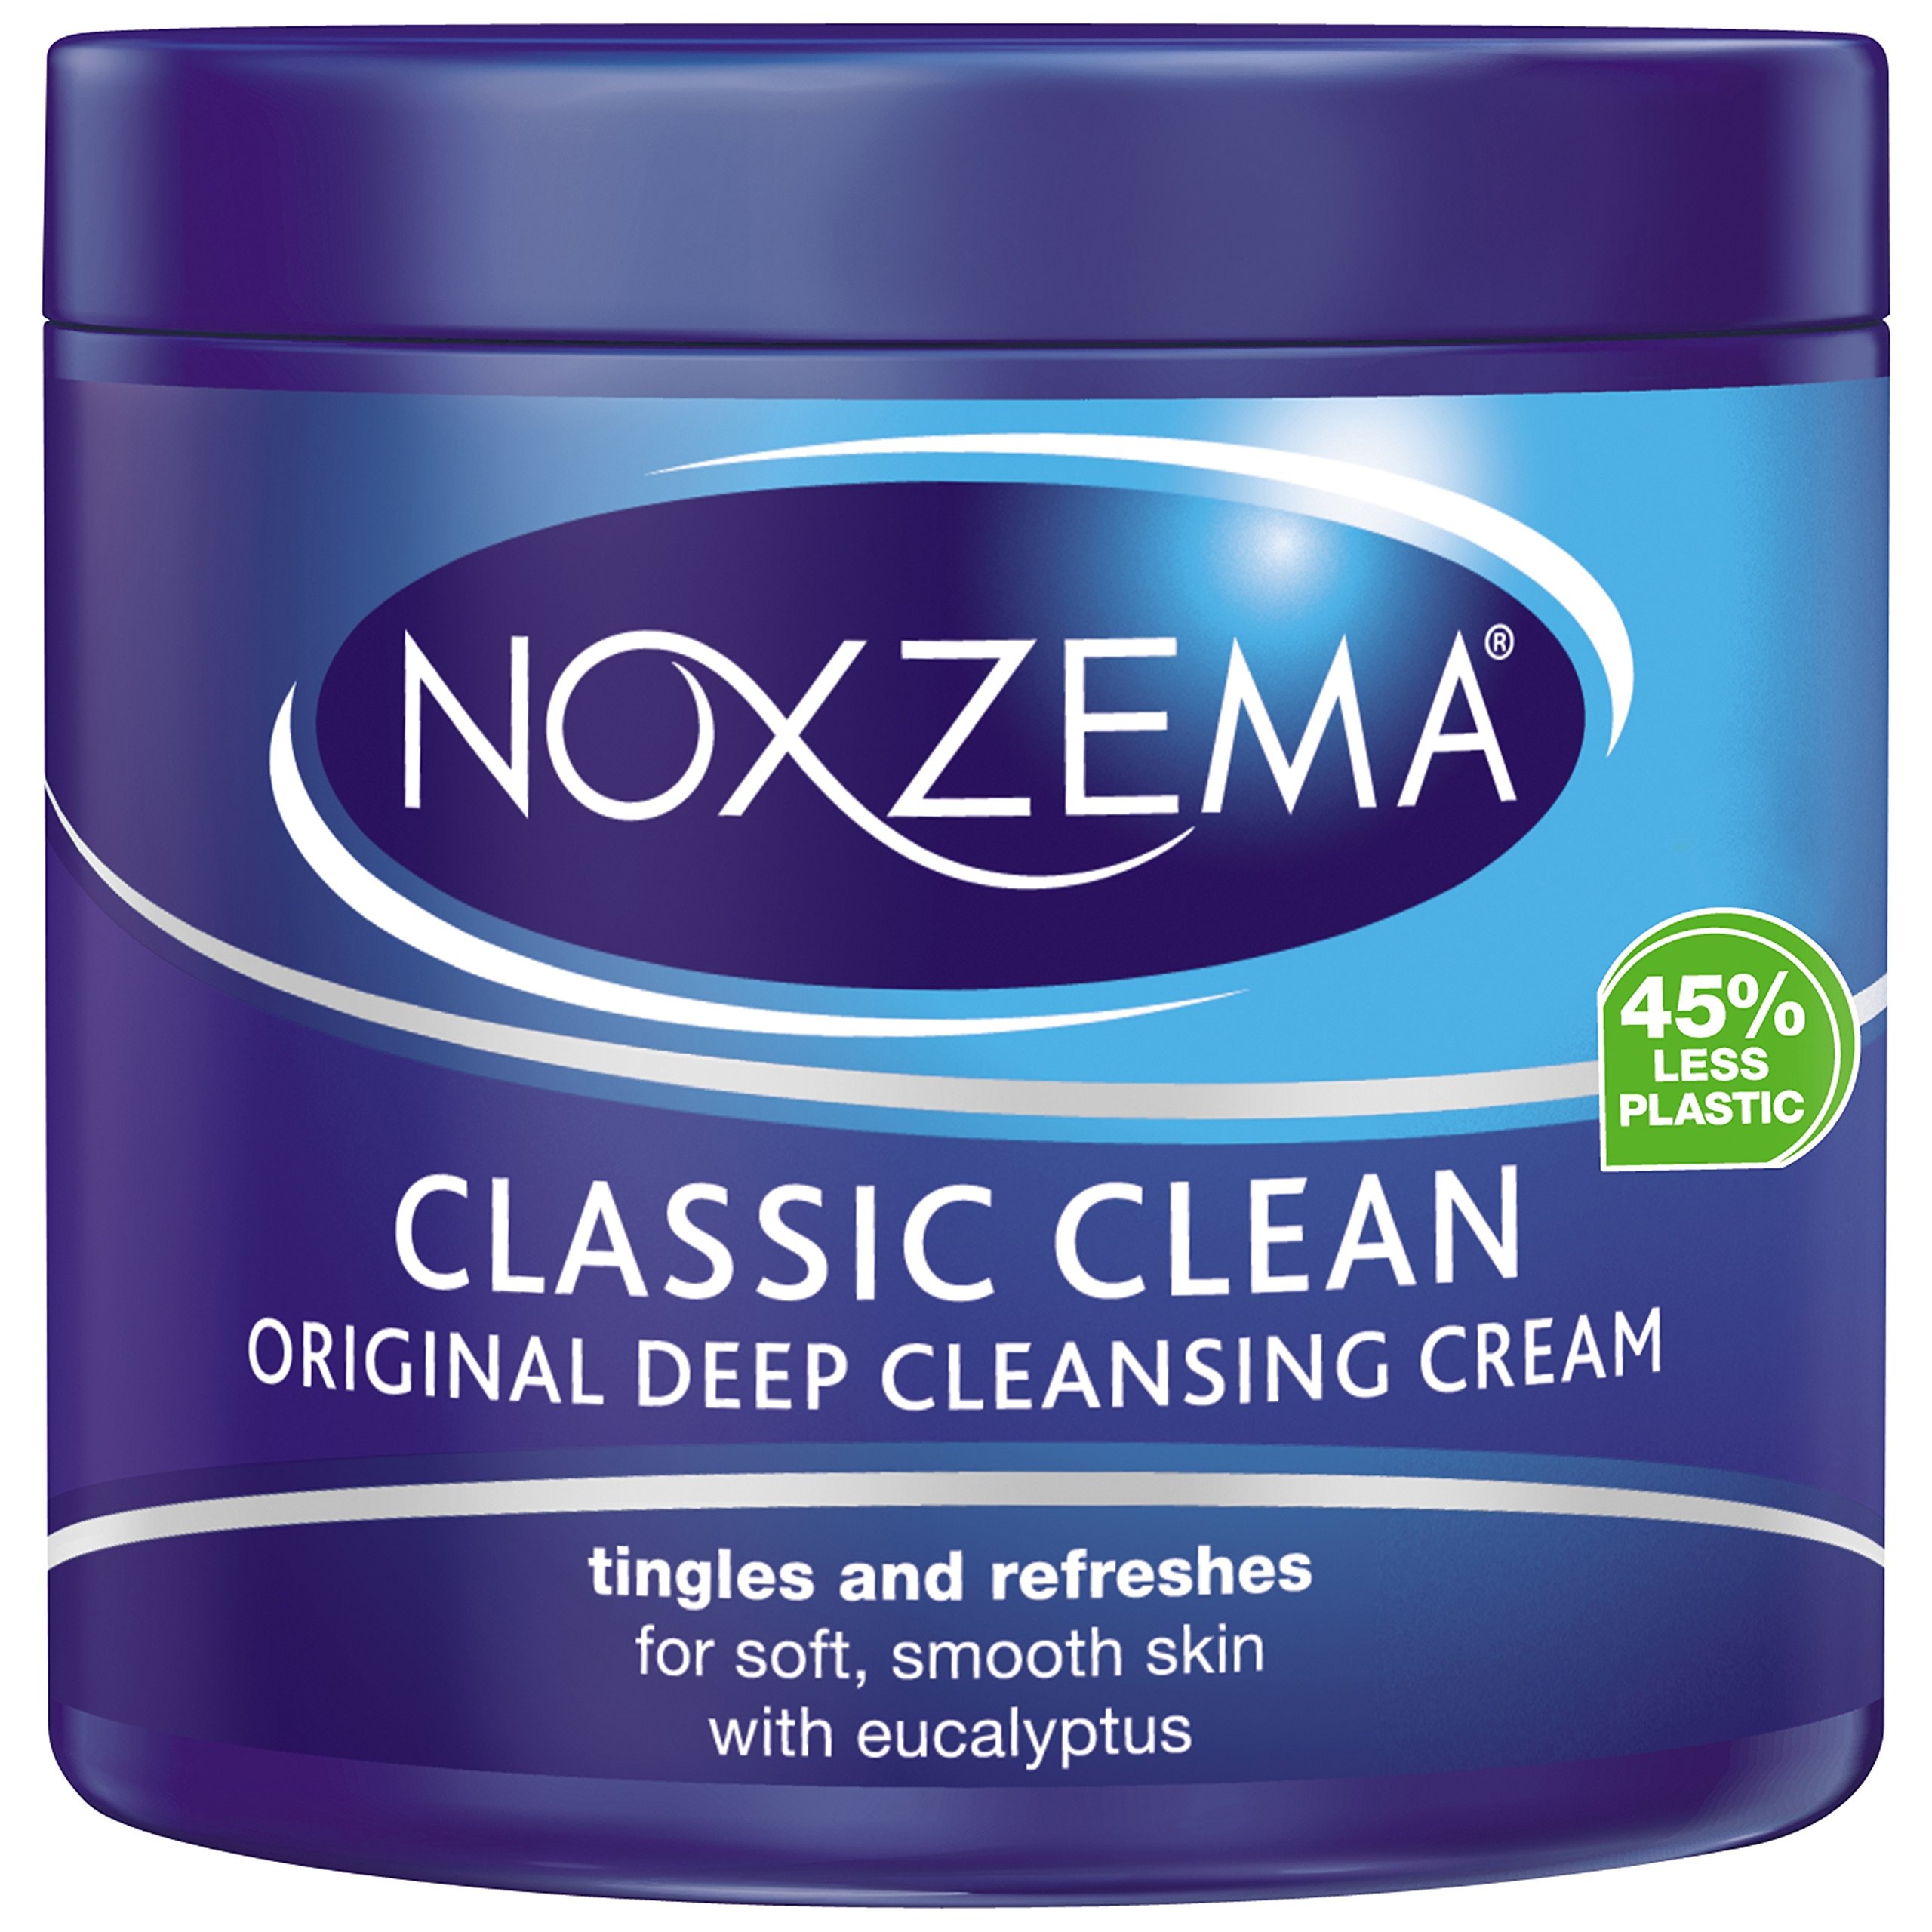
Item Name: Noxzema Classic Clean Original Deep Cleansing, 12 Ounce
Bullet Point 1: Cleans deeply to remove dirt, oil, and makeup
Bullet Point 2: Leaves skin soft and smooth without over drying
Bullet Point 3: Dermatologist tested
Bullet Point 4: Made with eucalyptus oil that soothes and moisturizes
Bullet Point 5: Use on wet or dry skin
Value: 12.0
Unit: Ounce

Price: 4.99